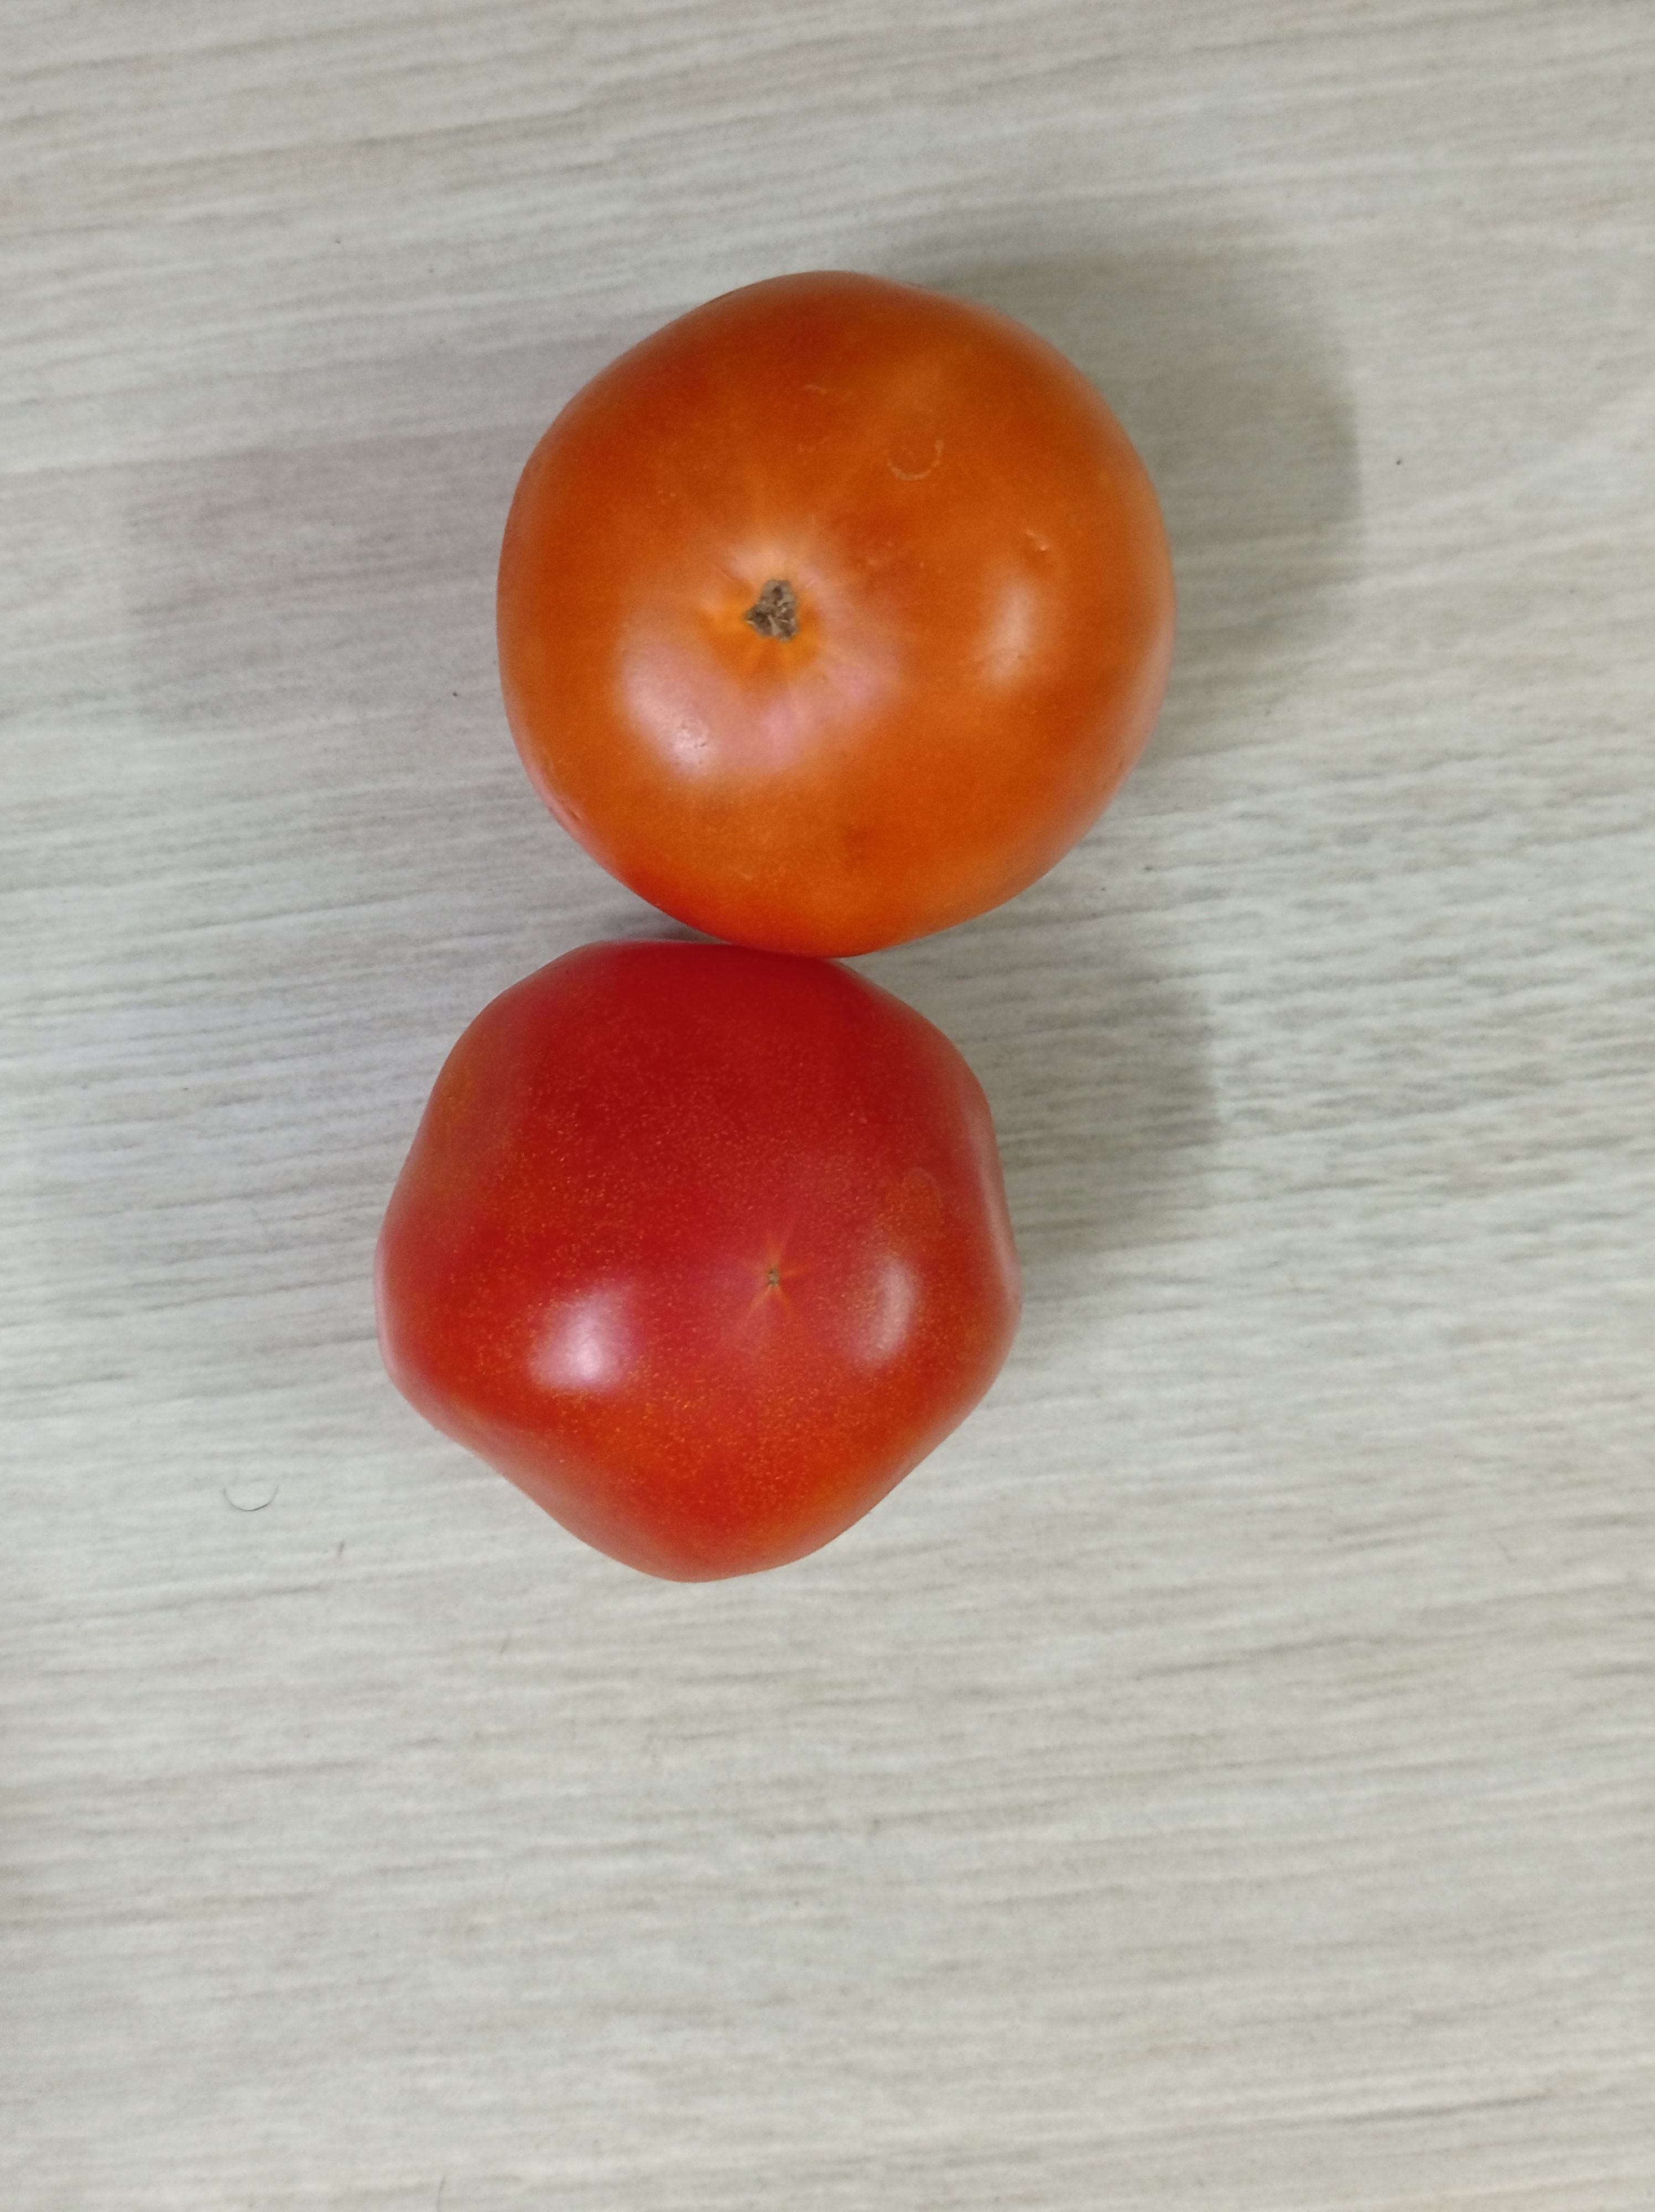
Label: Fresh